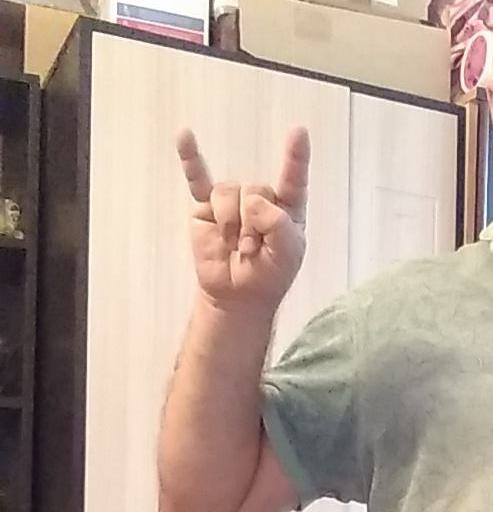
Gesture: rock